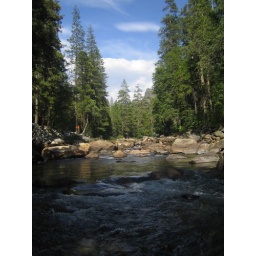
we laid in the river on rock here for a while to cool off in the 110 degree weather